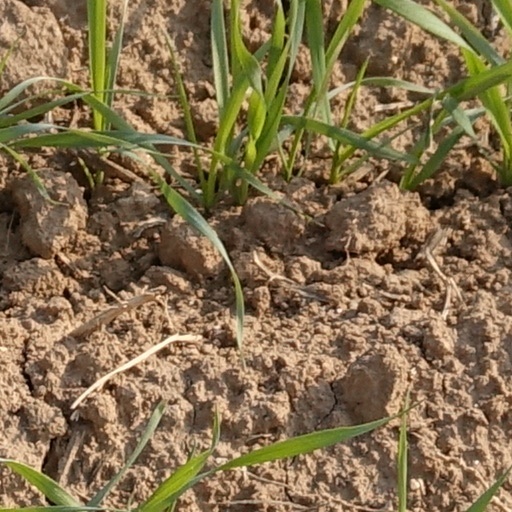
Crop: wheat